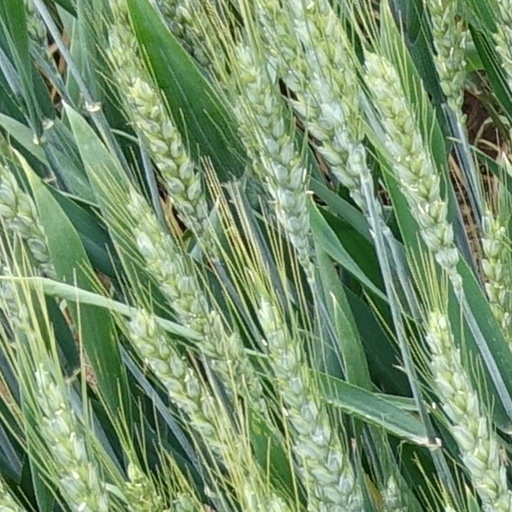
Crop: wheat